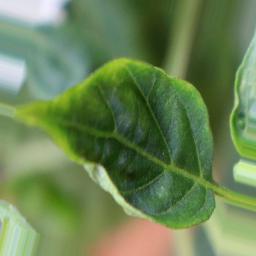
Label: mites_and_trips